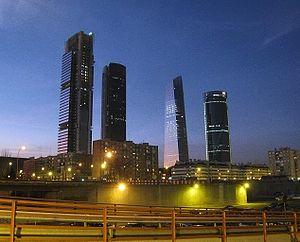
Madrid /ma.dʁid/ est la capitale et la plus grande ville d'Espagne. Située dans la partie centrale du royaume d'Espagne, elle est également la capitale et la ville la plus peuplée de la Communauté de Madrid. En tant que capitale d'État, elle abrite la plupart des institutions politiques du pays, dont la résidence royale, le siège du gouvernement et le Parlement.
Cet article présente une liste des quartiers d'affaires à travers le monde.